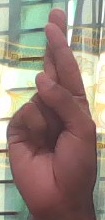
ASL sign: R